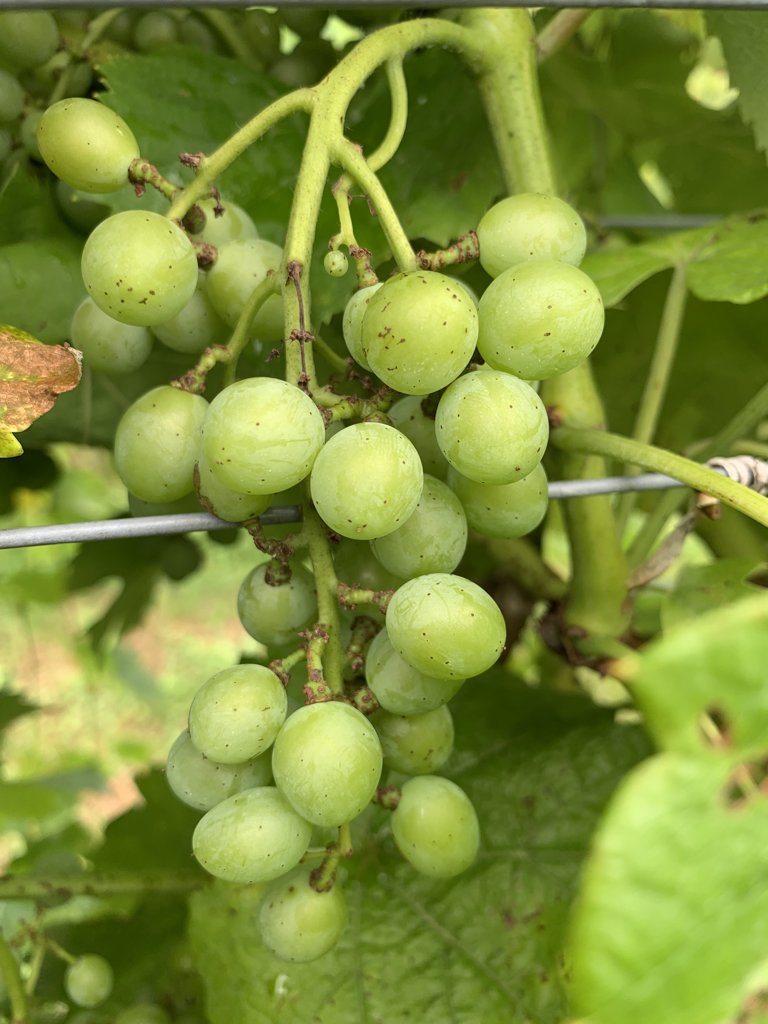
Berries visible: 41
Grape clusters: 2